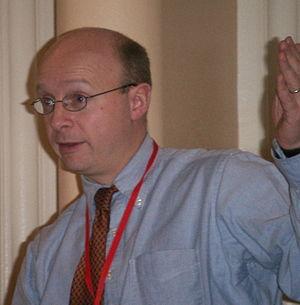
Liam Dominic Byrne est un homme politique britannique du parti travailliste qui est député de Birmingham Hodge Hill depuis 2004.
Cette liste présente les 650 membres de la 56ᵉ législature de la Chambre des communes du Royaume-Uni au moment de leur élection le 7 mai 2015 lors des élections générales britanniques de 2015. Elle présente les élus par circonscriptions.